TWA Moonliner

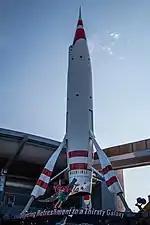
The Moonliner III

In 1998 a new but scaled-down version of the park's original Moonliner was added as part of the New Tomorrowland, complete with the familiar red stripes of the now defunct TWA. Today, this one-third smaller Moonliner is used to promote Coca-Cola "Delivering Refreshment to a Thirsty Galaxy"; it sits next to the building that once housed the "Flight to the Moon" attraction, which is now Alien Pizza Planet.